Otherkin (band)

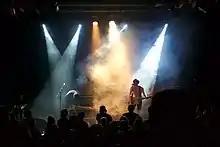
Otherkin at the 2016 Way Back When festival

Otherkin were an Irish garage rock band from Dublin active between 2014 and 2019. Noted for their "incendiary" live shows, they supported Guns N' Roses at Slane Castle in 2017.